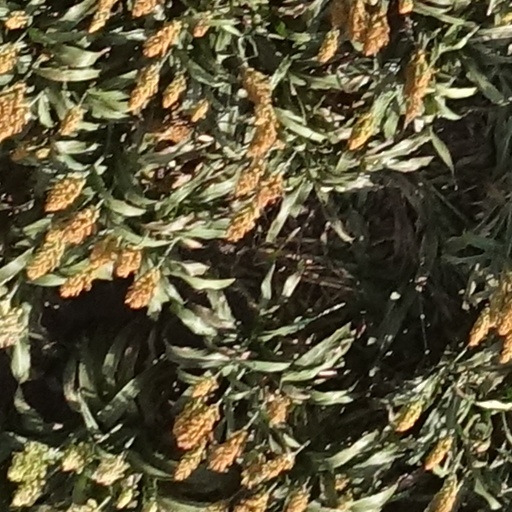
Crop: sorghum